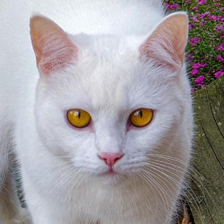
Label: animals